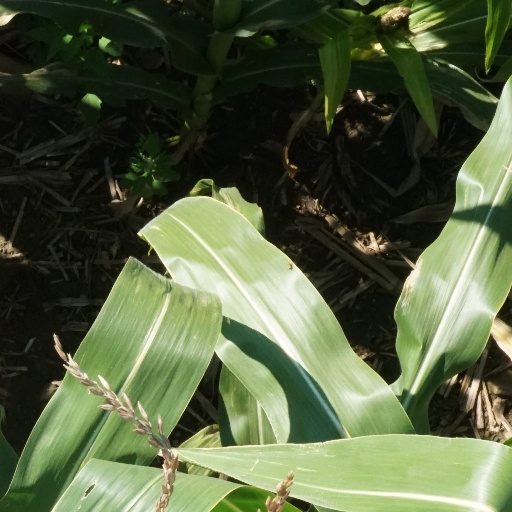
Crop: maize; corn